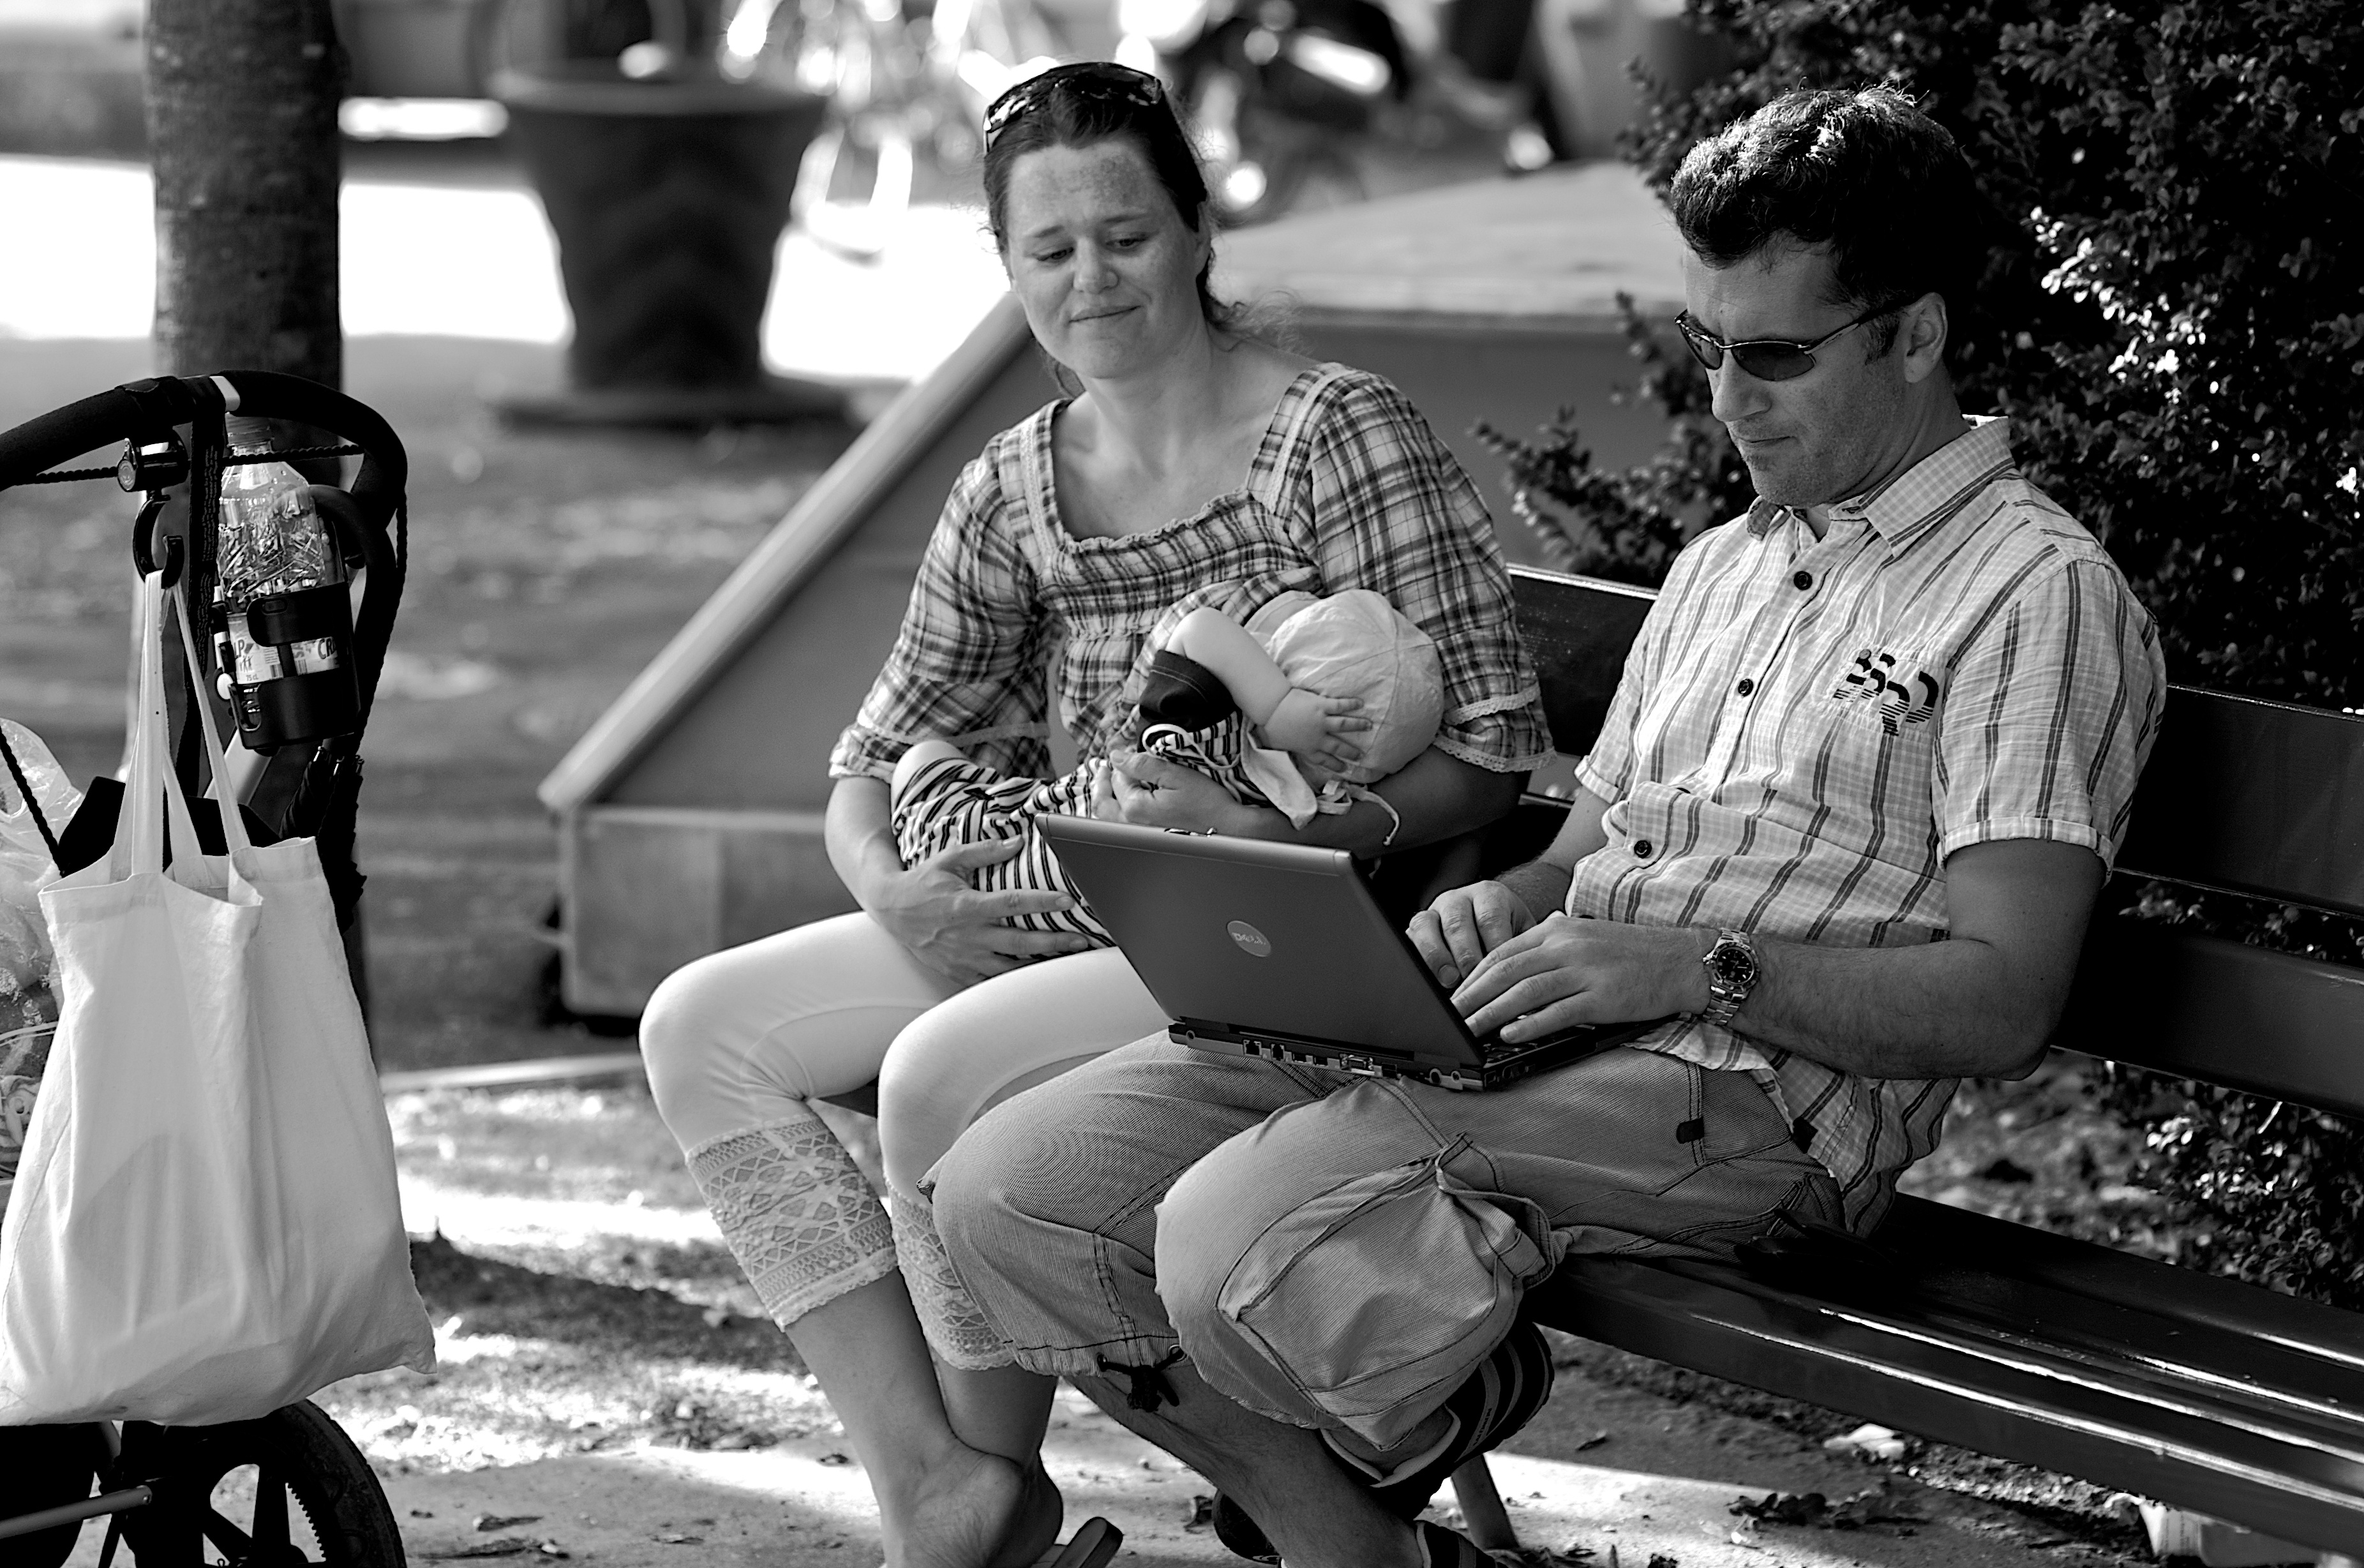
man, person, black and white, road, white, street, photography, ebook, sitting, training, fashion, musician, black, monochrome, lady, streetphotography, flickr, thomas, video, olympus, photograph, omd, fuji, leica, monochrom, leuthard, hcb, thomasleuthard, streettogs, photo shoot, monochrome photography, film noir, human positions